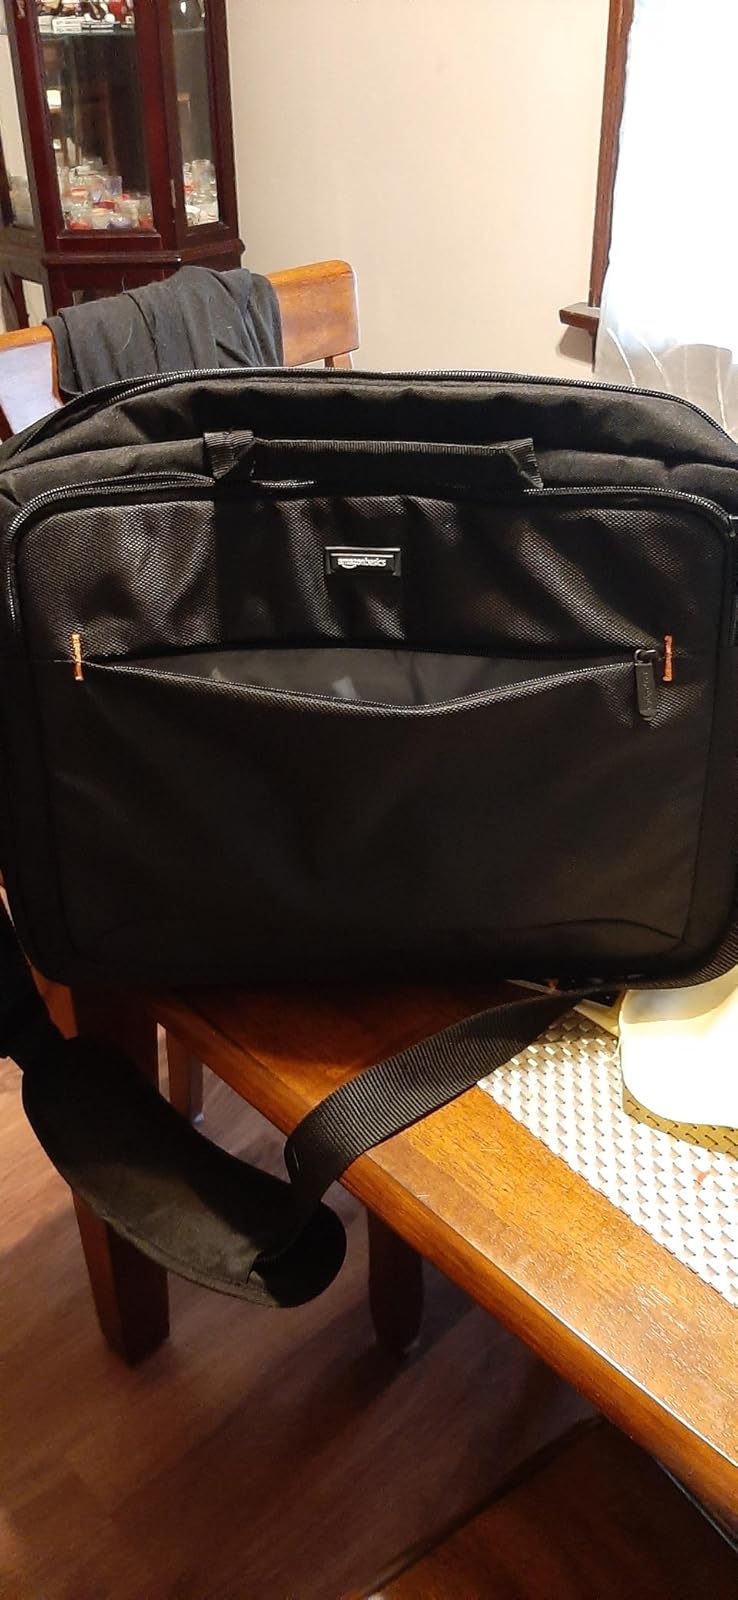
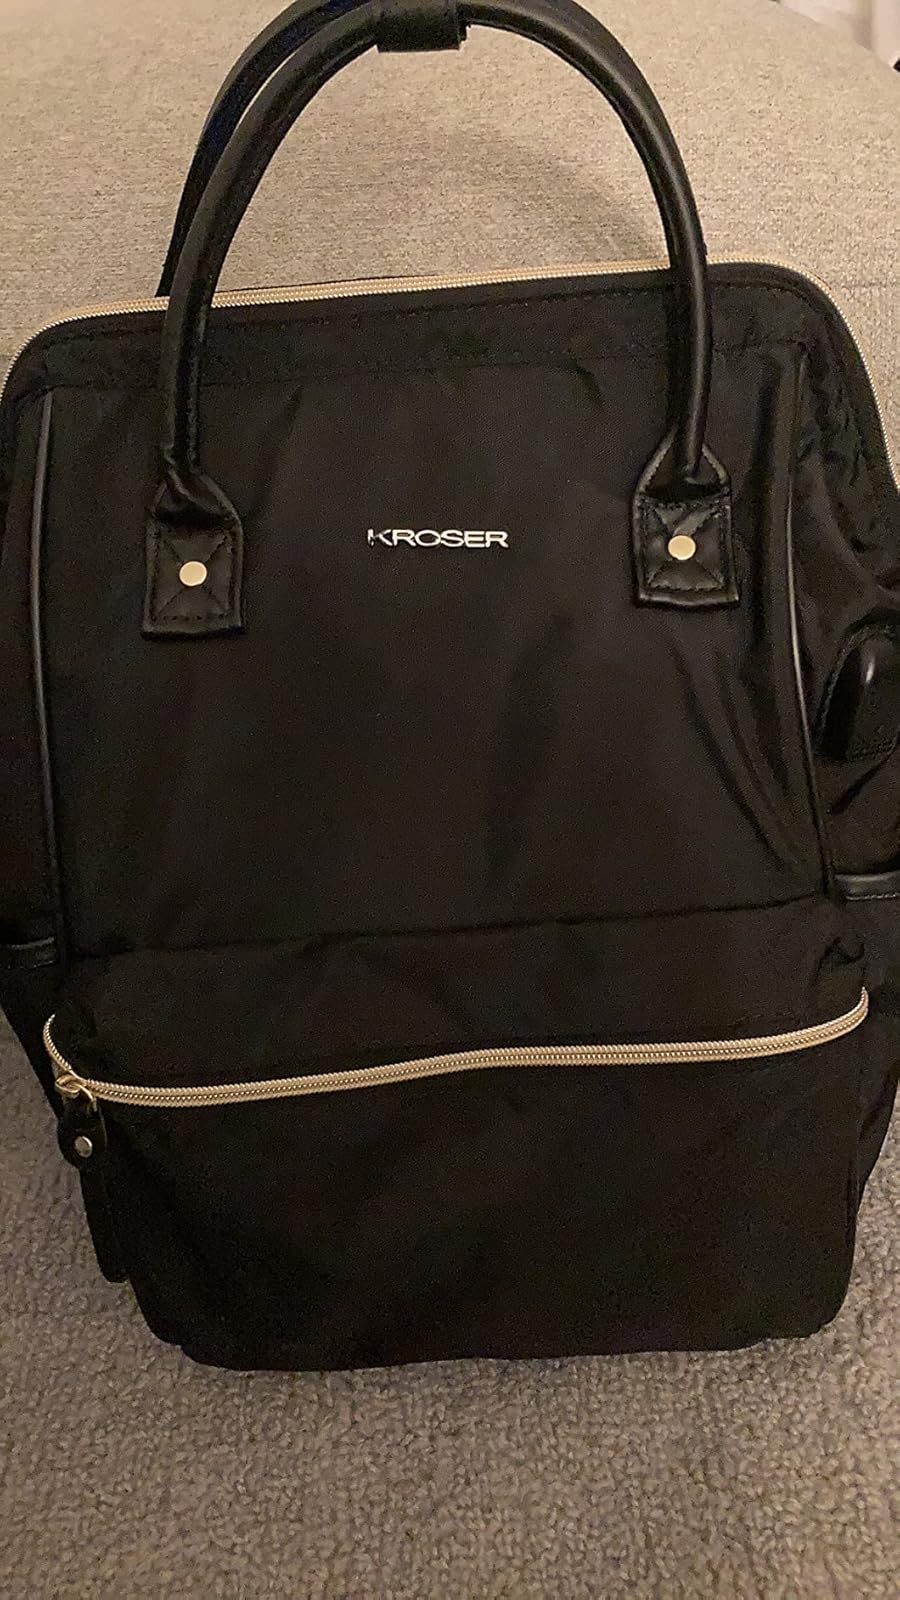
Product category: bag
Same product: no